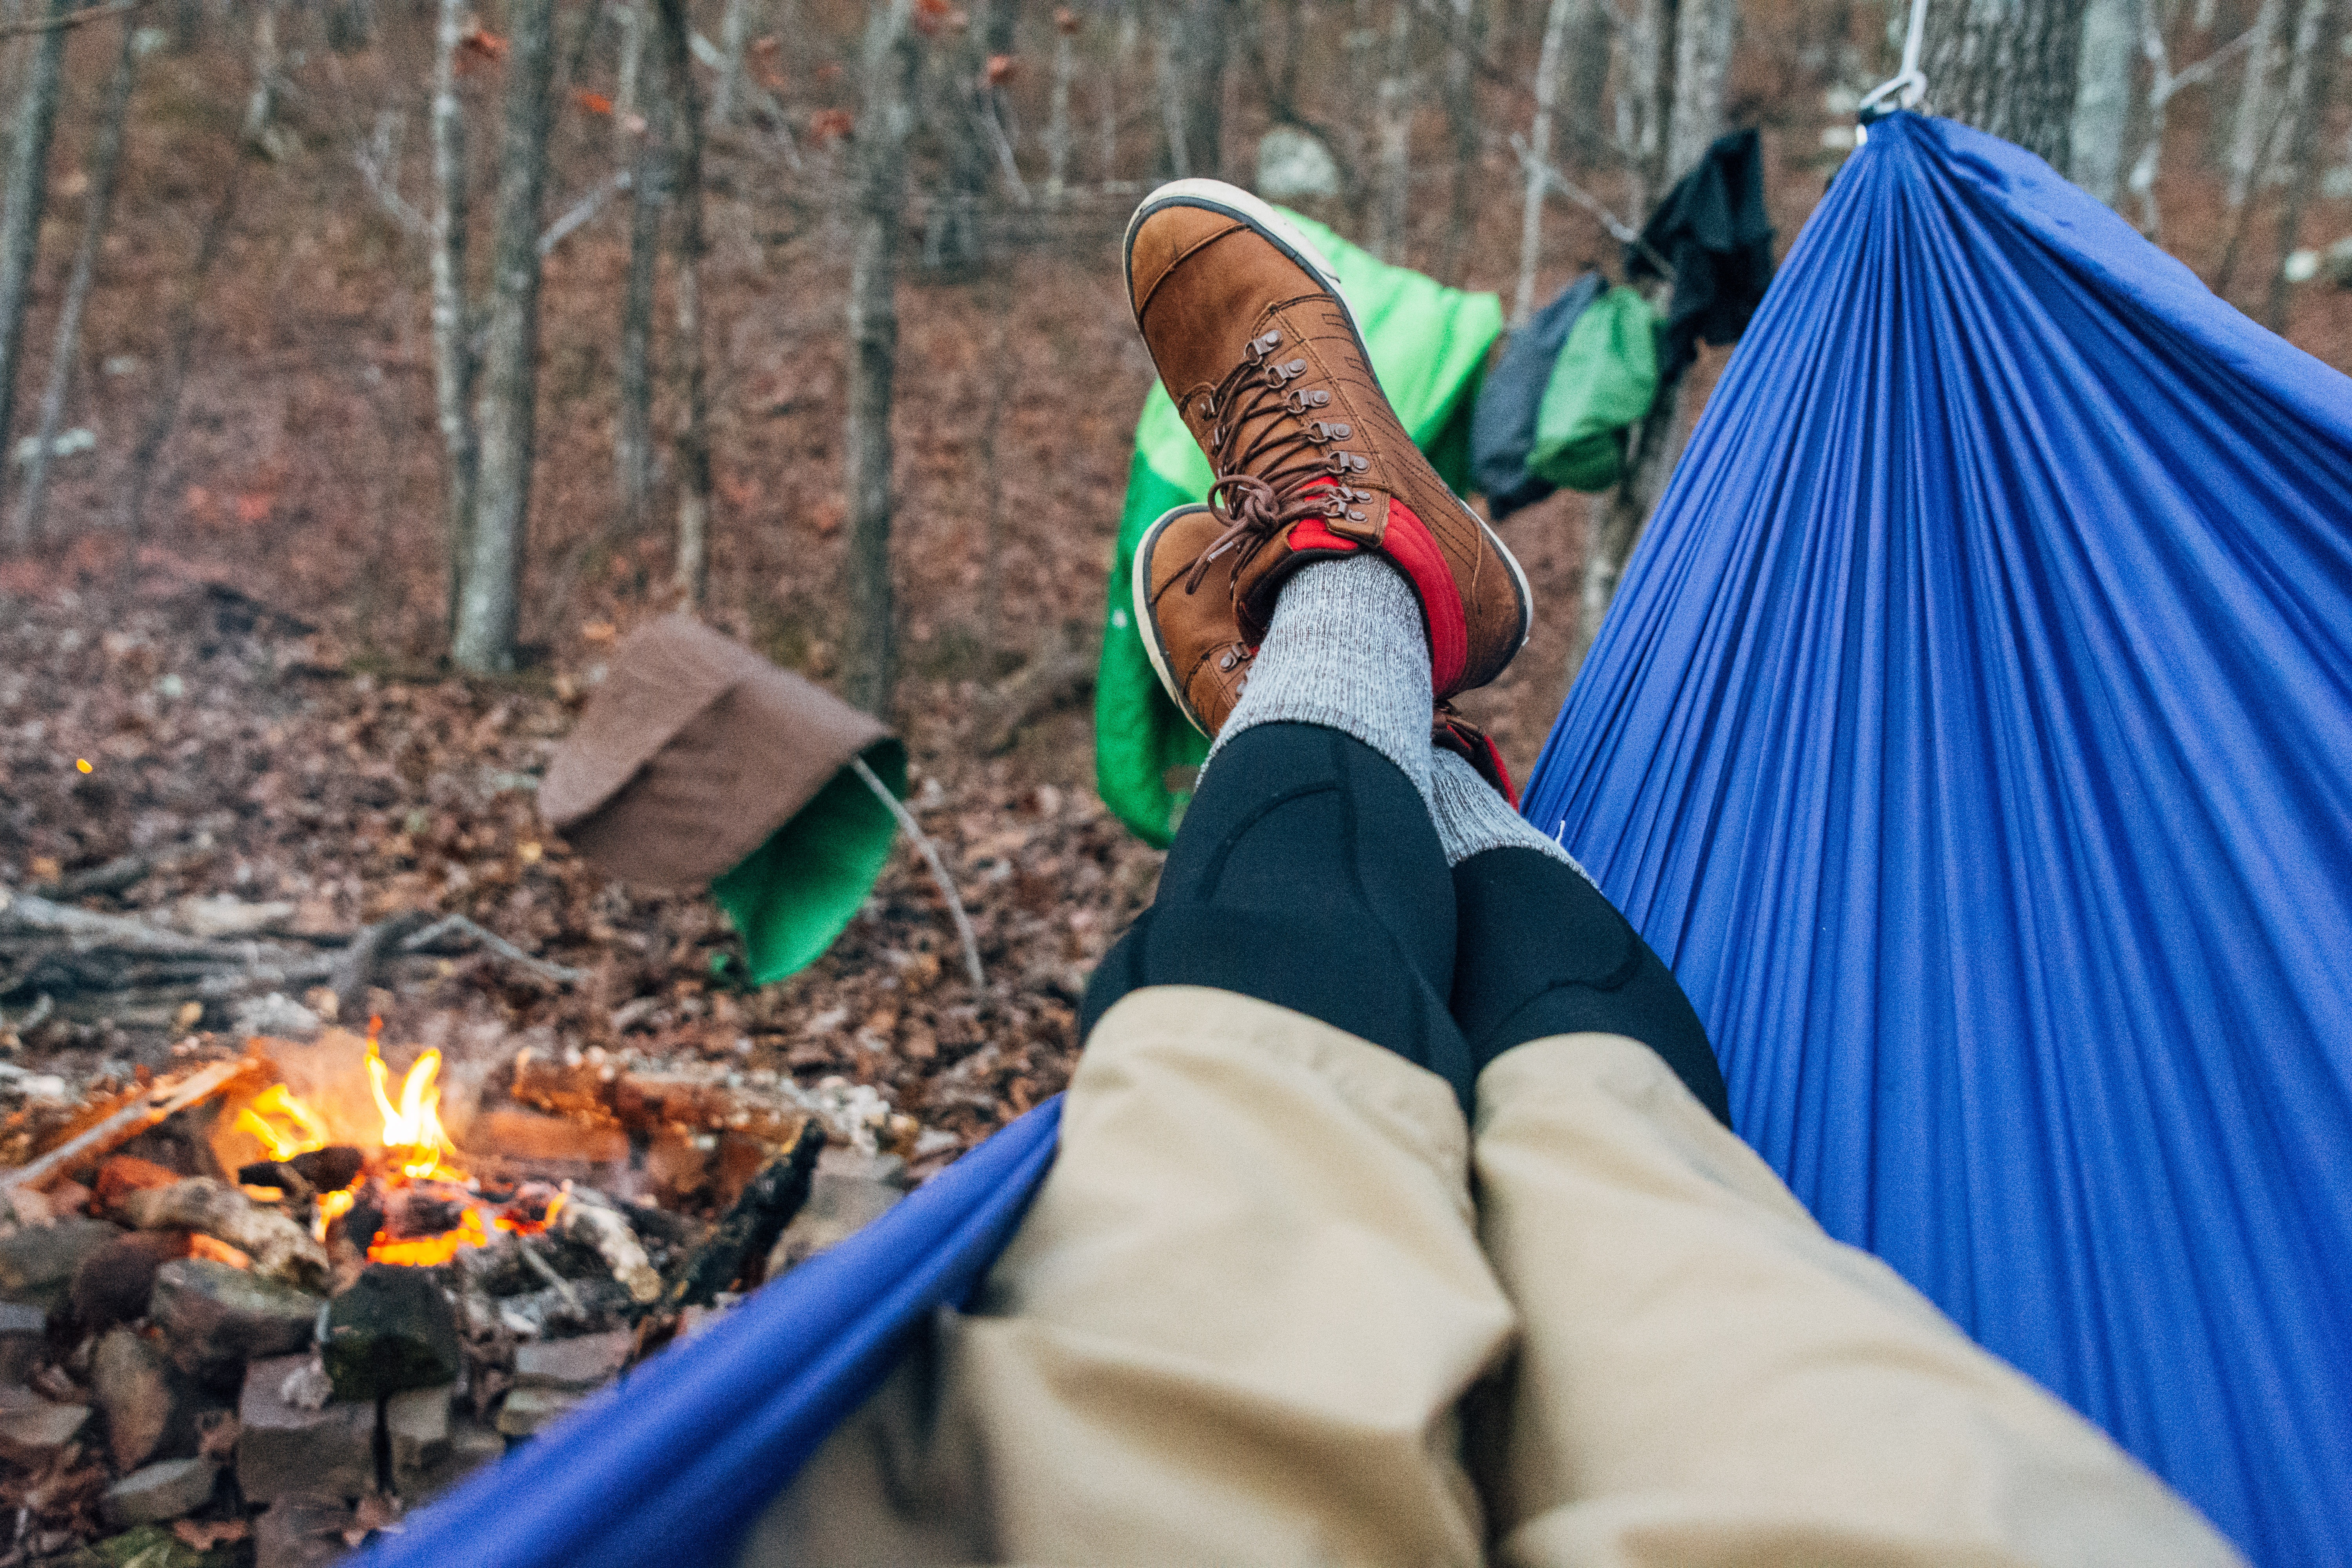
landscape, tree, nature, grass, cold, winter, plant, girl, leaf, adventure, vacation, recreation, fire, camping, leisure, tent, hammock, outdoors, fun, mountains, pov, arkansas